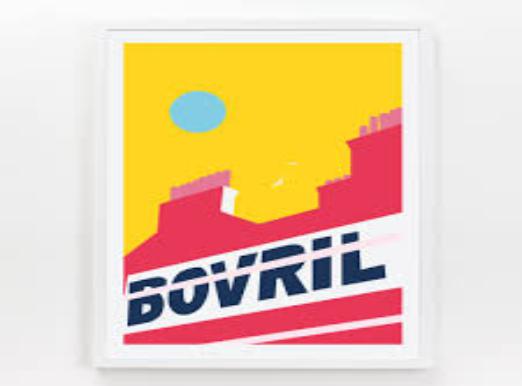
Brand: Bovril
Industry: Food